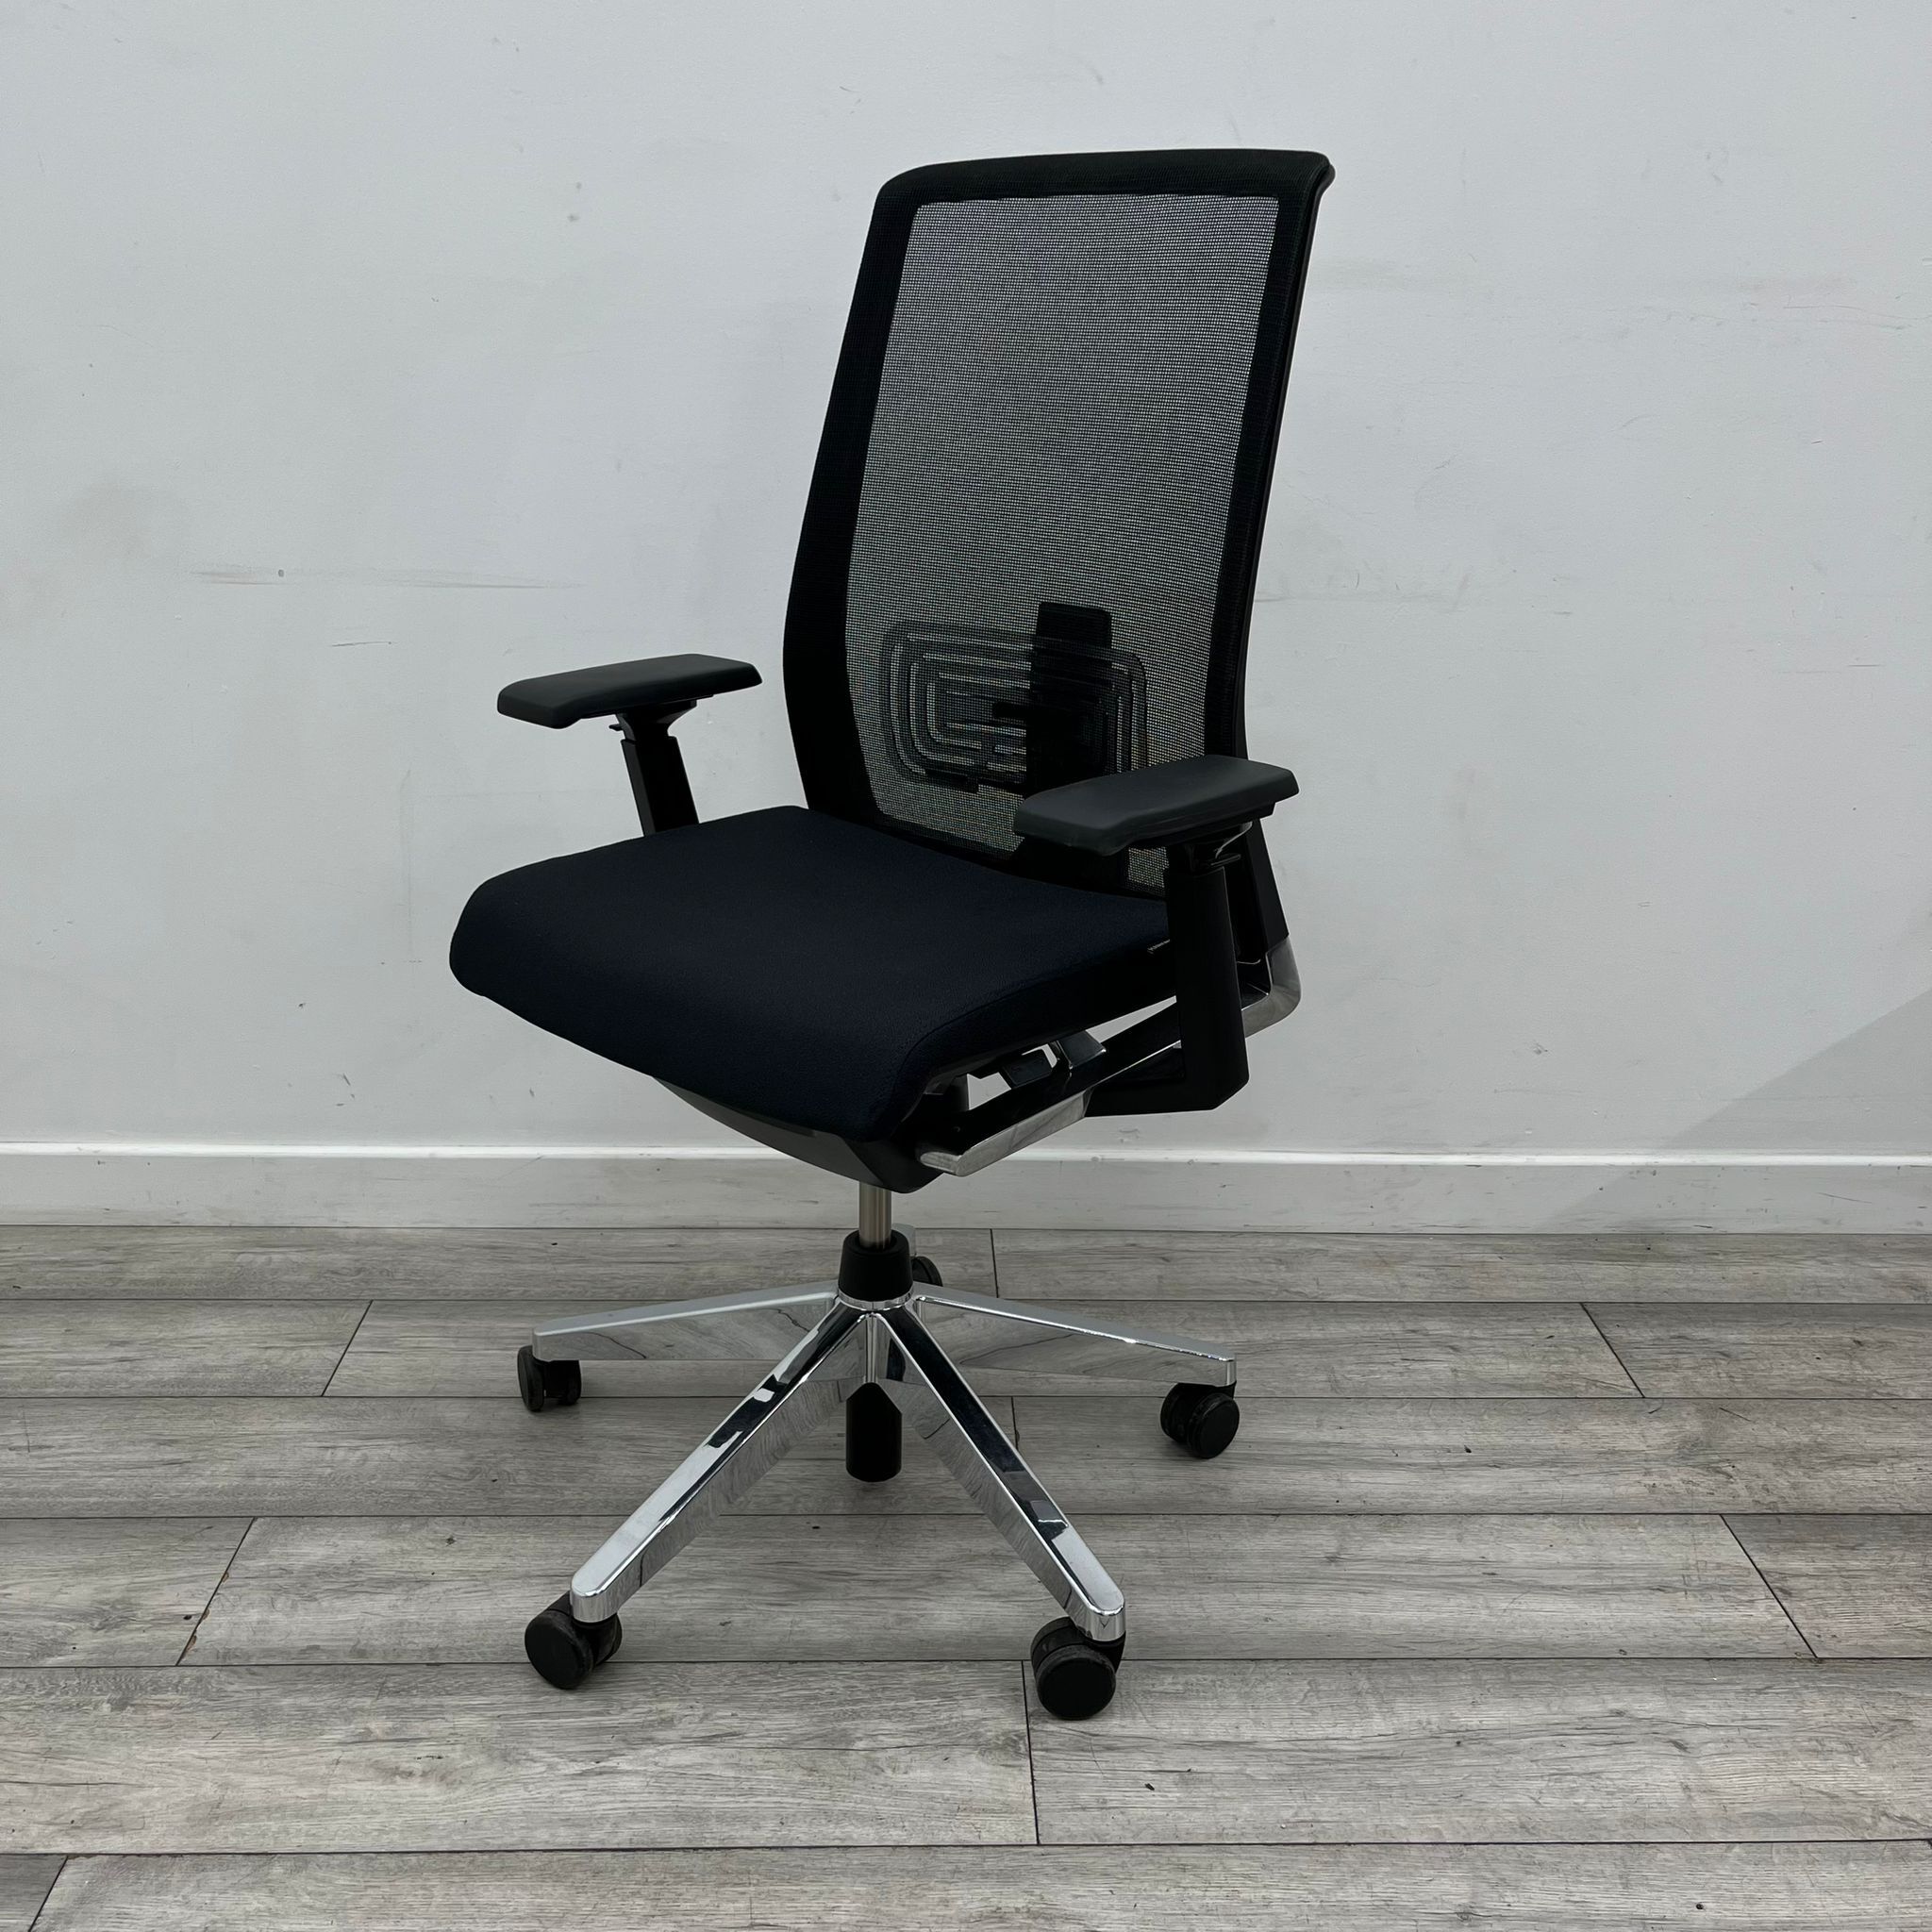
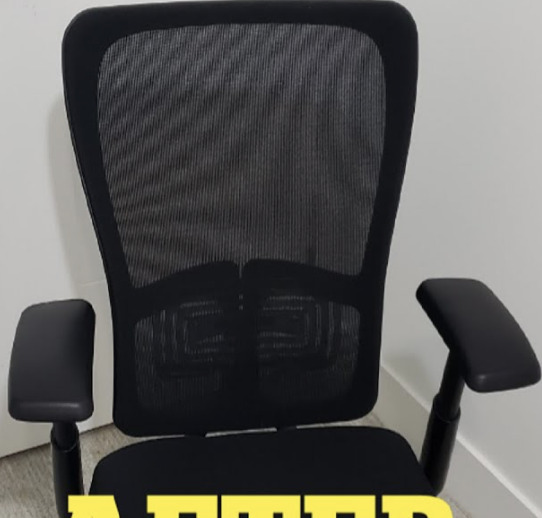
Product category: items_chair
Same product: no